Chicaloma

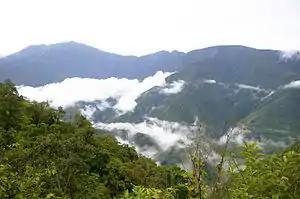

Chicaloma is a location in the La Paz Department in Bolivia. It is the seat of the Chicaloma Canton, one of the six cantons of the Irupana Municipality in the Sud Yungas Province. In 2009 it had an estimated population of 783.